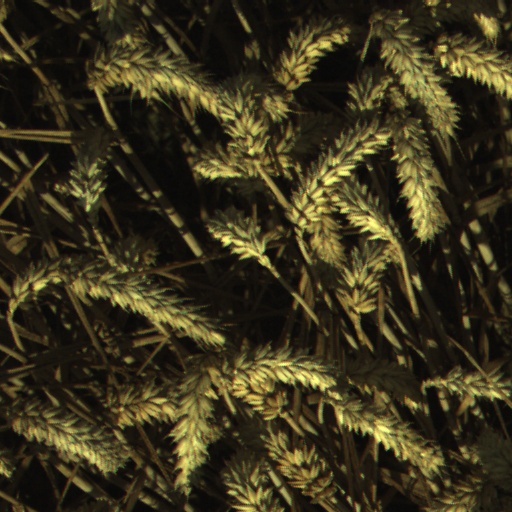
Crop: wheat